Liz Saville Roberts

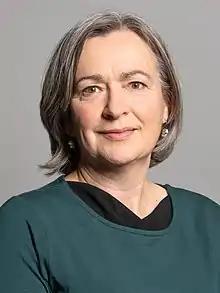
Official portrait, 2020

Elizabeth Saville Roberts (born 16 December 1964) is a Welsh Plaid Cymru politician who has been the Member of Parliament (MP) for Dwyfor Meirionnydd since 2015. She has served as the group leader of Plaid Cymru in the House of Commons since 2017.